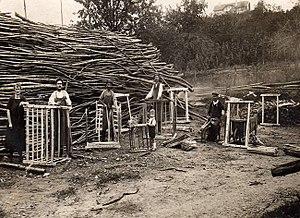
technique de coulage
La céramique de Saint-Uze est l’appellation actuelle d’un type de céramique qui fut produite dans plusieurs villages de la Drôme à partir du début du XIXᵉ siècle et au cours du XXᵉ siècle, notamment dans le village de Saint-Uze.